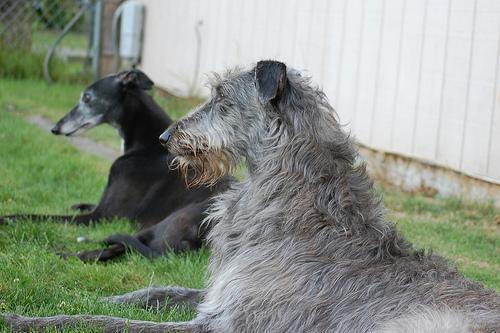
Scottish_deerhound